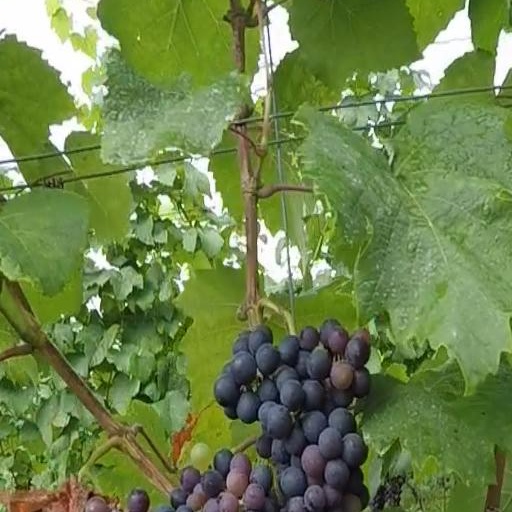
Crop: grape